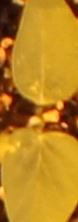
Label: Soybean